A Man's Country

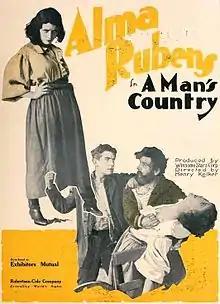
Film advertisement

A Man's Country is a 1919 silent Western drama film directed by Henry Kolker, and starring Alma Rubens, Alan Roscoe, and Lon Chaney. It was written by Richard Schayer based on a screen story by John Lynch. The poster's tagline was "A forceful and spectacular drama of the primitive West in the days of the Gold Rush, when men fought hard, women lived fast and human life was cheap."